Roman imperial cult

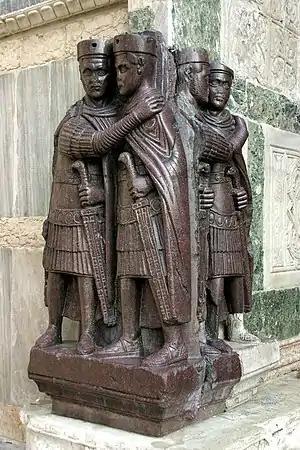
The near identical official images of the collegial Imperial Tetrarchs conceal Diocletian's seniority and the internal stresses of his empire.

In 193 AD, Septimius Severus triumphally entered Rome and gave apotheosis to Pertinax. He cancelled the Senate's "damnatio memoriae" of Commodus, deified him as a "frater" (brother) and thereby adopted Marcus Aurelius as his own ancestor through an act of filial piety. Severan coin images further re-enforced Severus' association with prestigious Antonine dynasts and the "genius populi Romani".